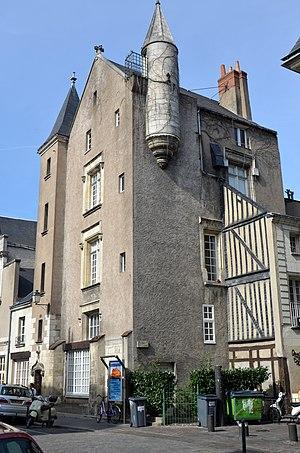
Hôtel particulier du XVe siècle dit de Jean Briçonnet, situé 11-13 rue du Châteauneuf à Tours (Indre-et-Loire, France).
L'hôtel Berthelot, puis de Jean Briçonnet est un hôtel particulier situé à Tours dans le Vieux-Tours. Le monument fait l’objet d’une inscription au titre des monuments historiques depuis le 10 janvier 1928.
Ce tableau présente la liste de tous les monuments historiques classés ou inscrits dans la ville de Tours, Indre-et-Loire, en France.
Jean Briçonnet, l'aîné, surnommé « le Père des pauvres », né vers 1420 et mort le 30 octobre 1493, à Tours, est un magistrat français, premier maire de Tours en 1462.